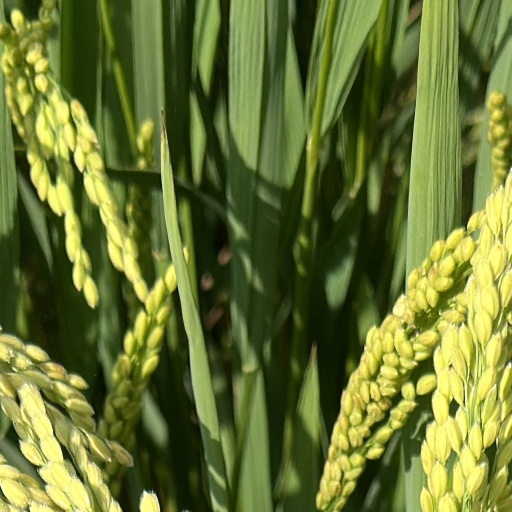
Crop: rice